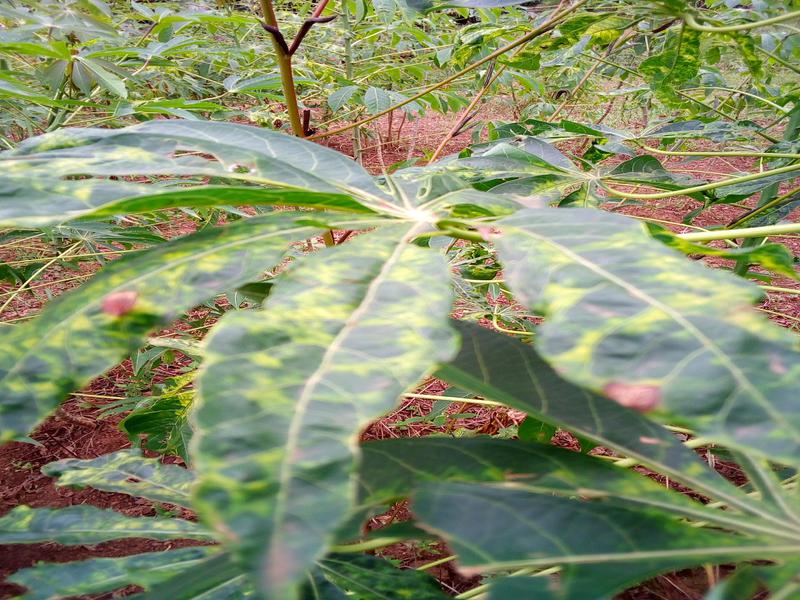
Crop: cassava
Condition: mosaic_disease